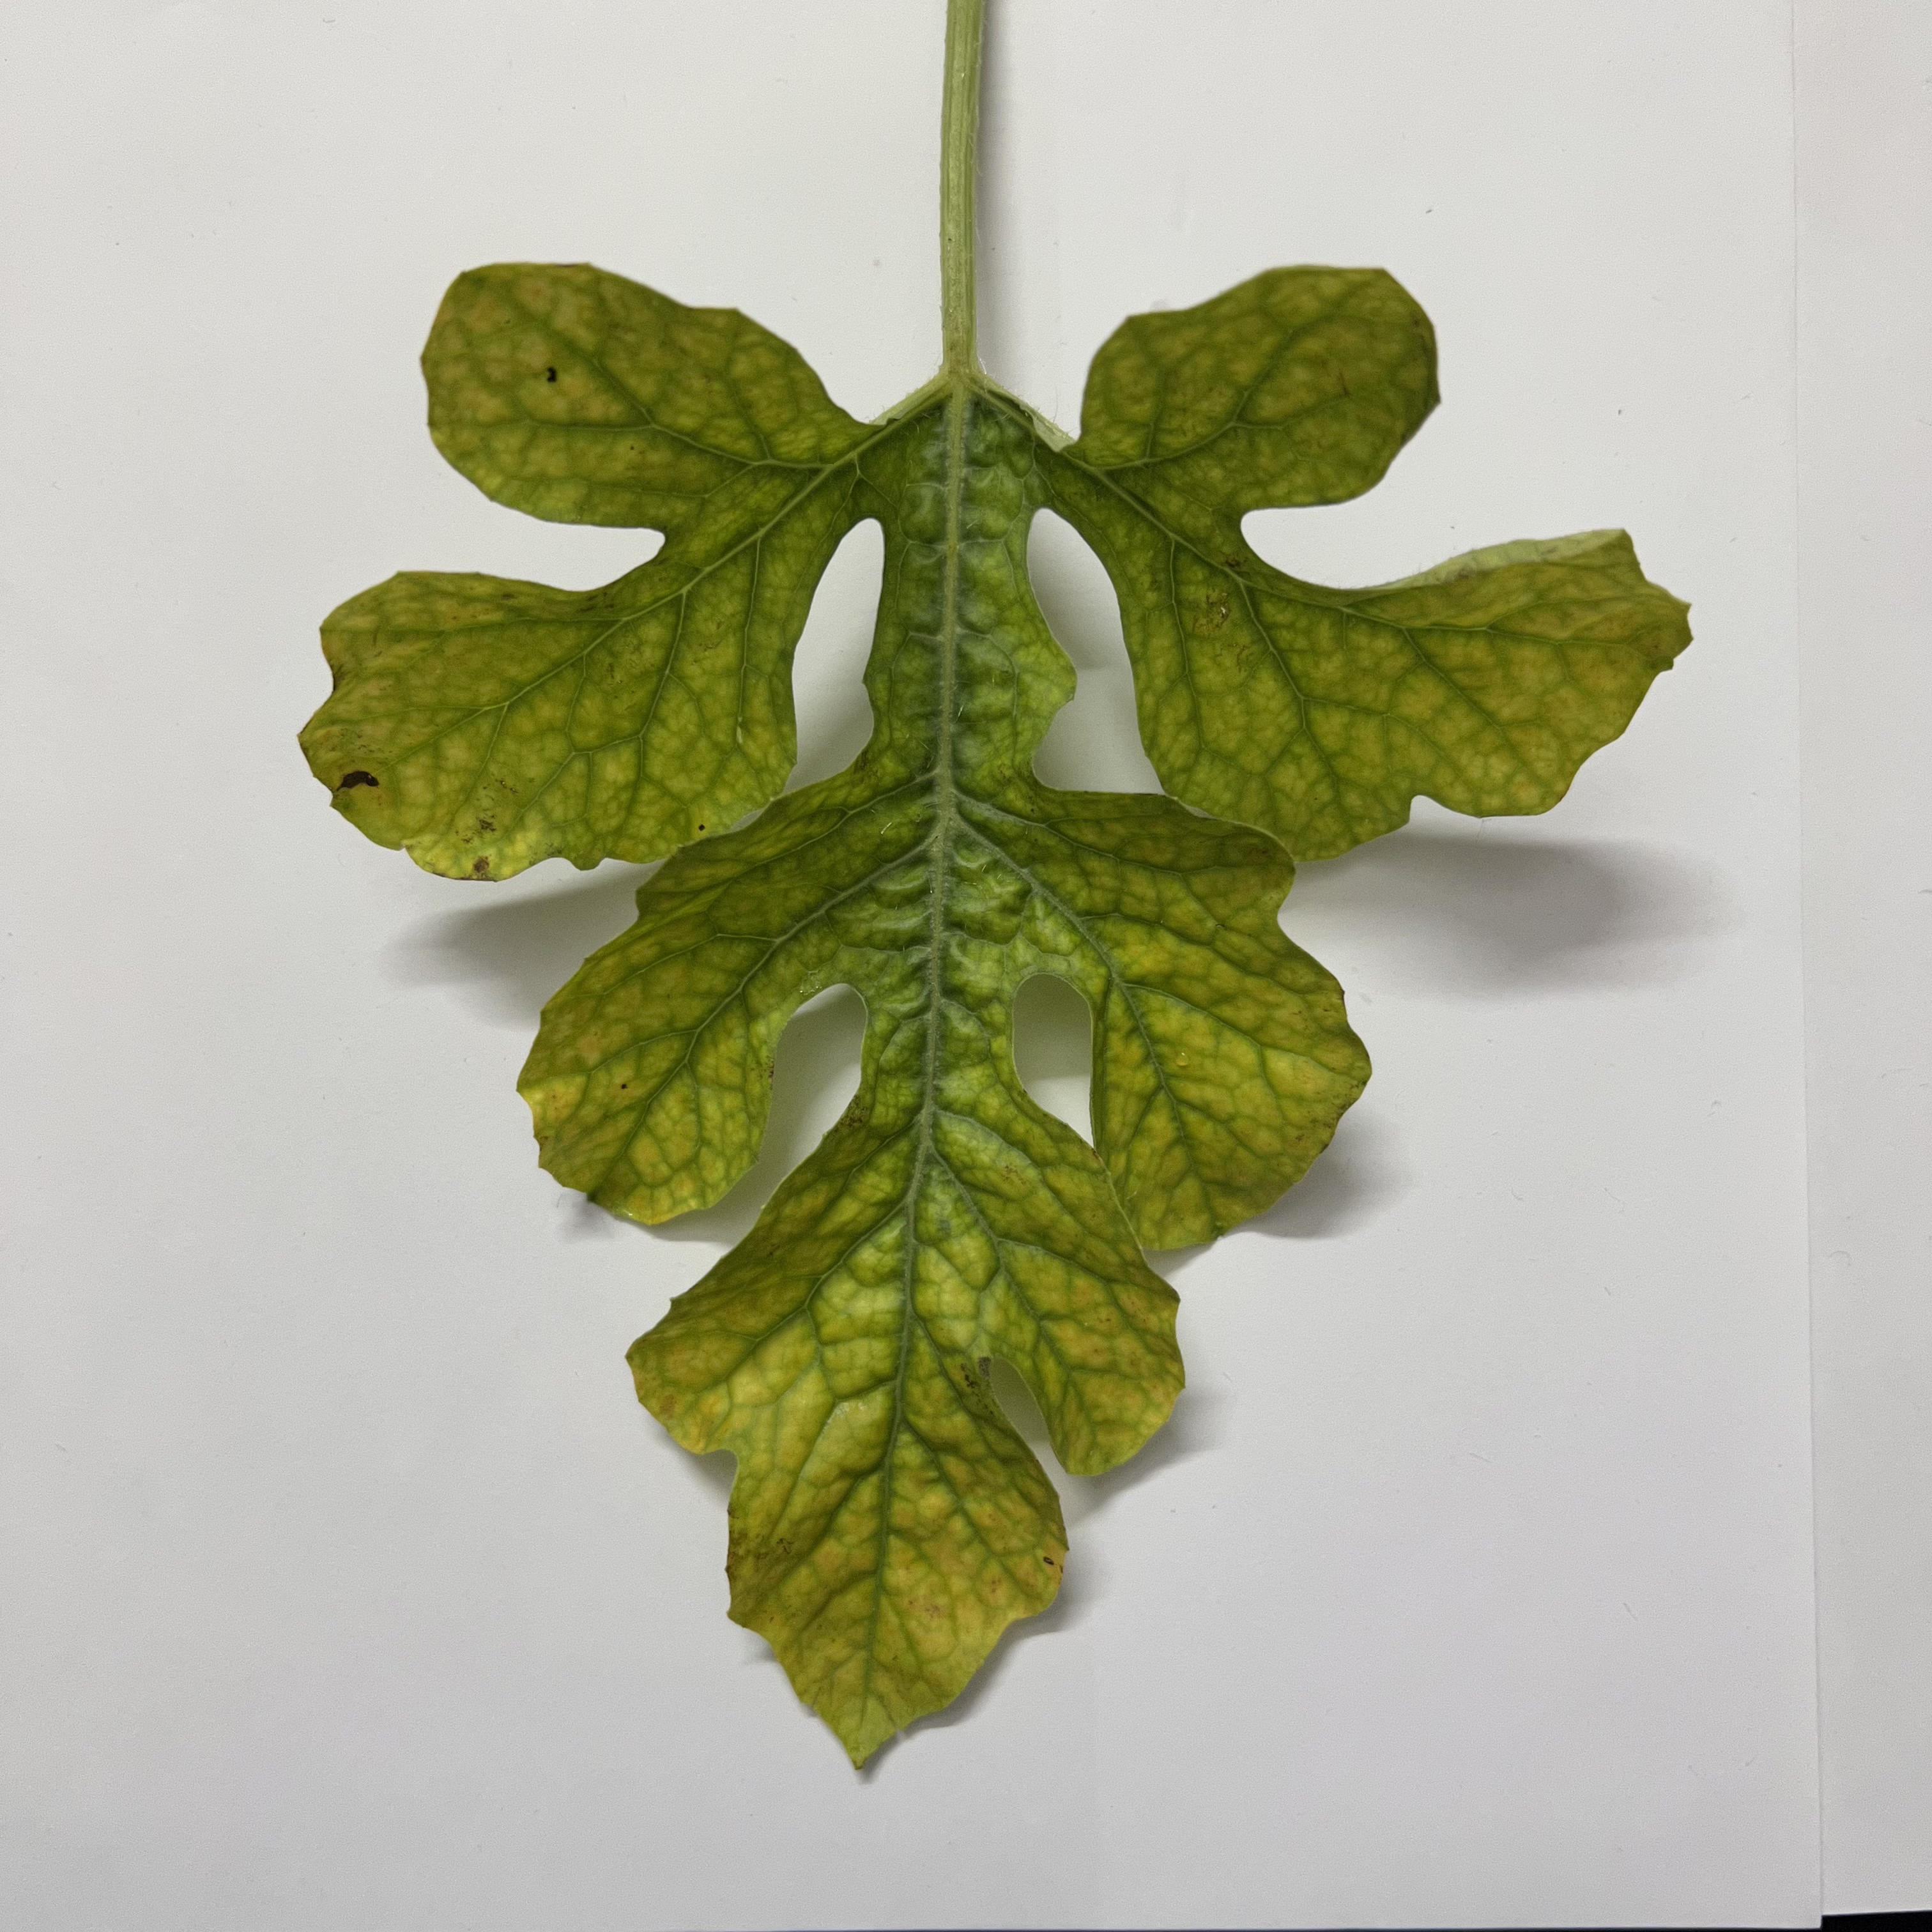
Label: Mosaic_Virus